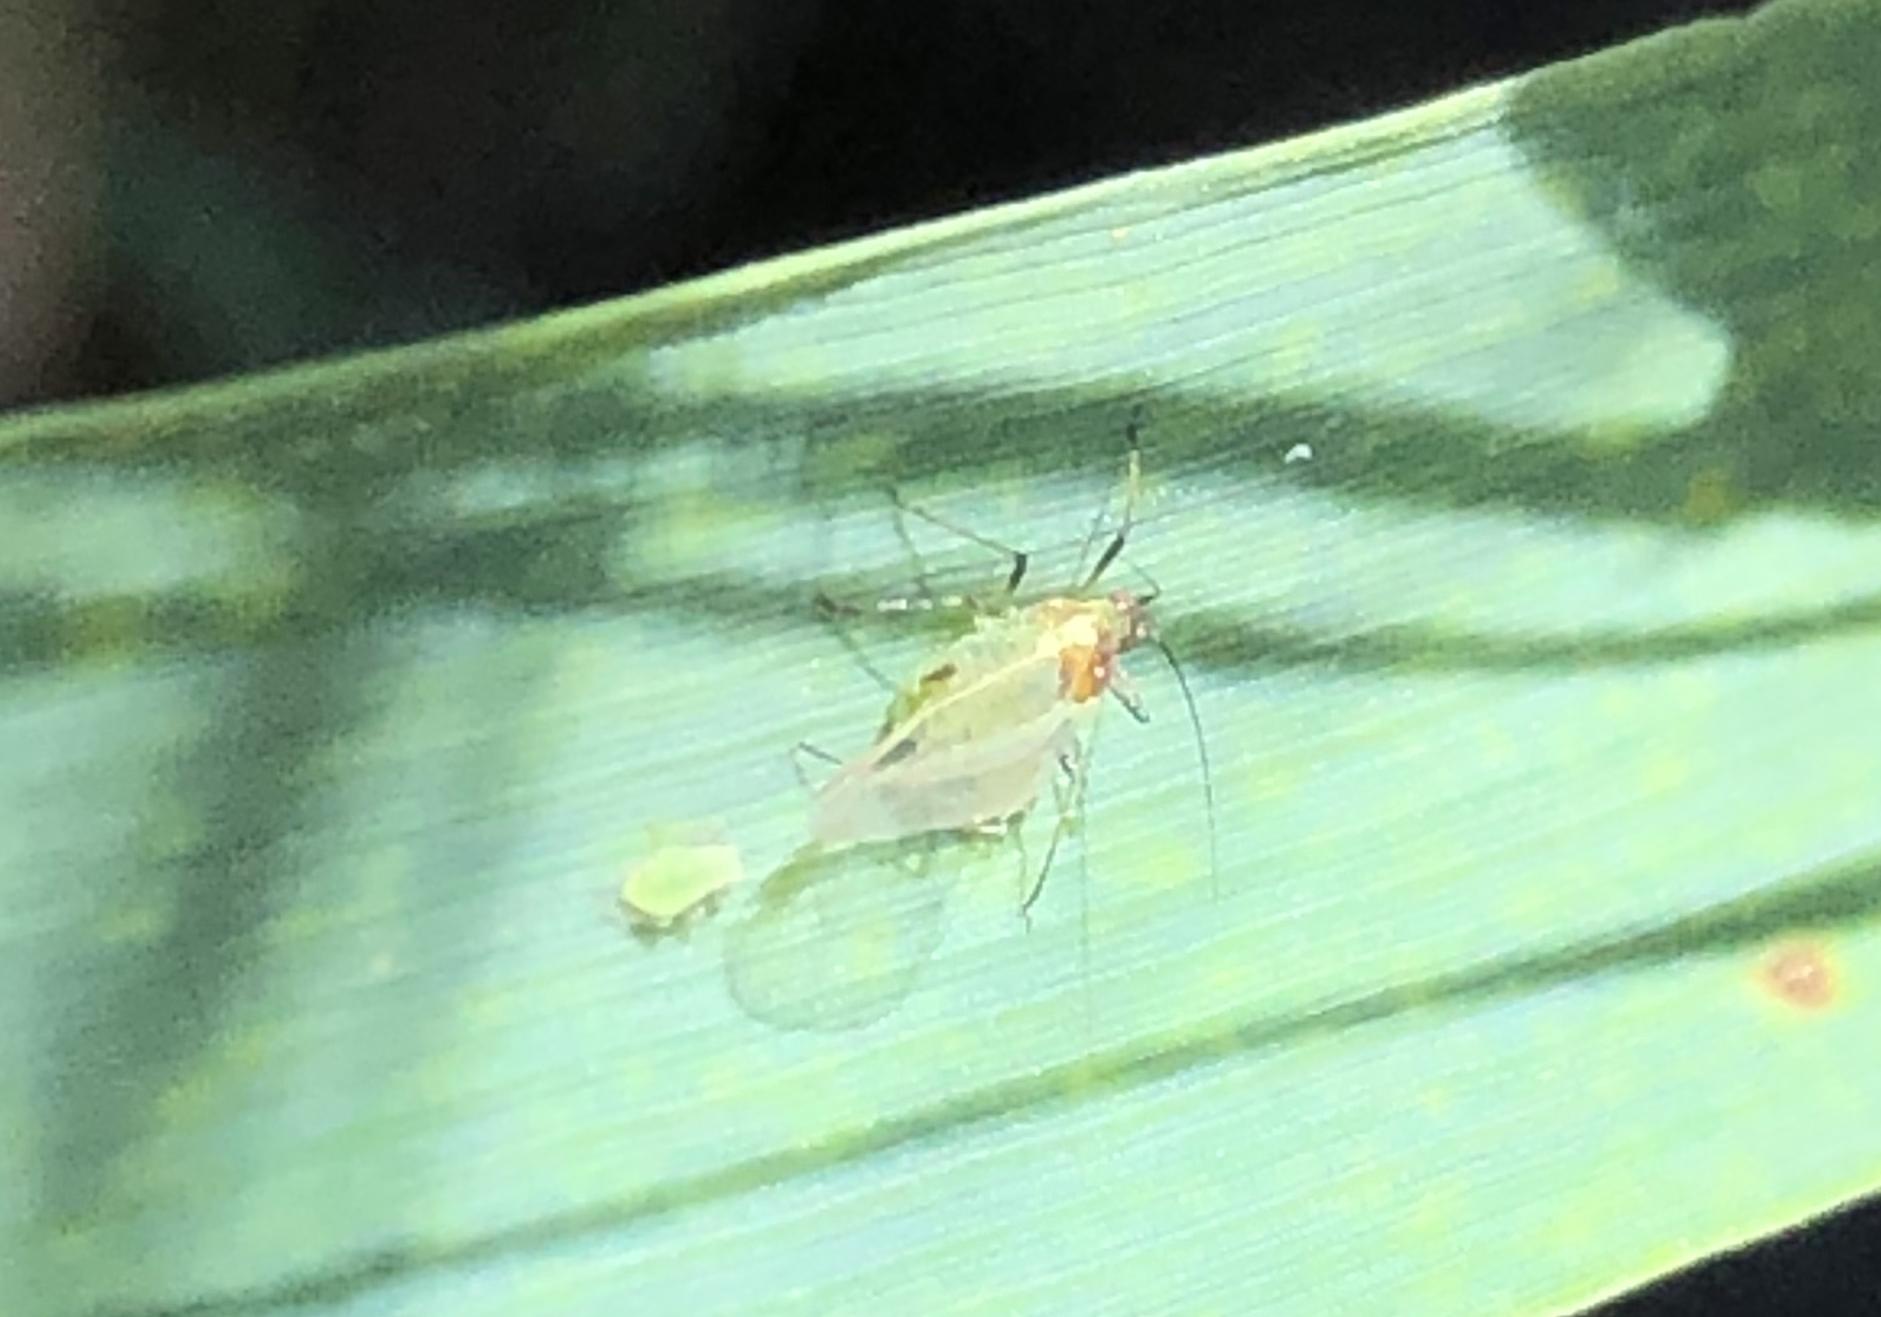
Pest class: cereal_grass_aphid